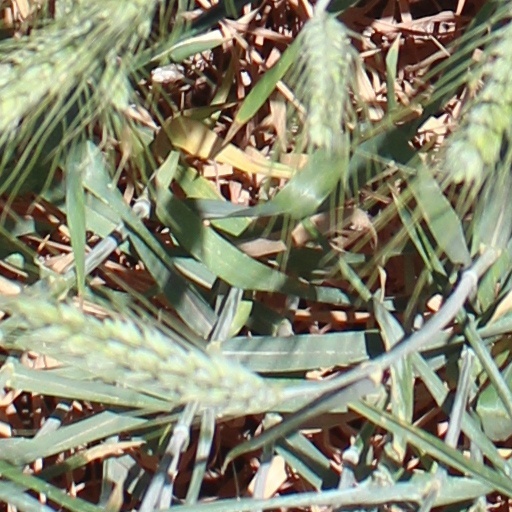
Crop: wheat